Presidio San Agustín del Tucsón

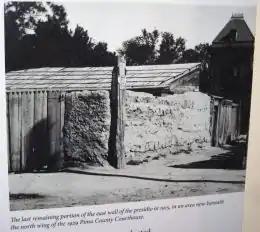
Tucson Presidio's last wall in 1918

Beginning just after the 1856 establishment of American Tucson, settlers in the southern New Mexico Territory began petitioning the government for separation. They hoped to establish a new territory in Traditional Arizona. The petitions, signed in Tucson and Mesilla, were rejected by the United States government but accepted by the Confederates. Confederate Arizona Territory south of the 34th parallel was created but did not become official until the First Battle of Mesilla in July 1861. The Apache took advantage of the withdrawal of Union troops. By then Mangas and Cochise had increased their raids and attacks on settlements so Confederate reinforcements were eventually sent to the area. Fort Tubac was besieged in August 1861 and abandoned again along with the Tumacacori mission. This left Mesilla, New Mexico and Tucson as the only major settlements in southern New Mexico Territory. Tubac's surviving populace was rescued by Tucson militia under Captain Granville H. Oury. The survivors left for Mesilla just after only to be attacked again in Cookes Canyon. Many of the male Tubacan refugees became militiamen in the Arizona Rangers and the Arizona Guards. From 1861 to 1863, several other towns were attacked by Apaches but they were usually defeated by minutemen, Confederate or Union forces. A company of Confederates under Captain Sherod Hunter reinforced the militia of Tucson in late April 1862 and held a flag raising ceremony on May 1. The company was composed primarily of militia from Doña Ana, the Arizona Rangers, of which men from Tubac had joined after escaping their town a year earlier. The rest included Texas cavalrymen, the company counted to about seventy-five men. A major Apache attack on Tucson is believed to have been thwarted due to the arrival of Captain Hunter's company.